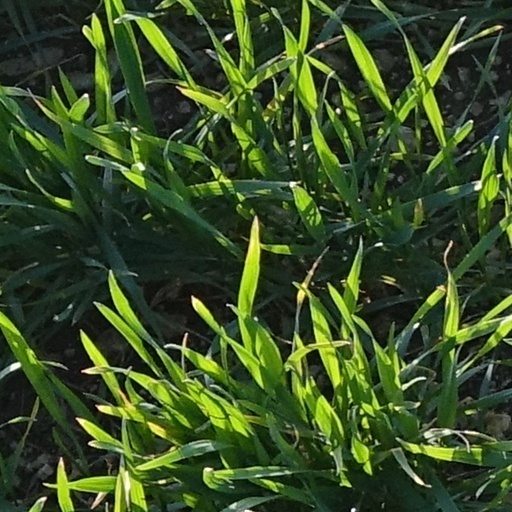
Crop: wheat